Bert Williams

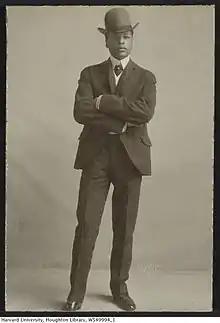
Bert Williams

In 1908, while starring in the successful Broadway production "Bandanna Land", Williams and Walker were asked to appear at a charity benefit by George M. Cohan. Walter C. Kelly, a prominent monologist, protested and encouraged the other acts to withdraw from the show rather than appear alongside Black performers; only two of the acts joined Kelly's boycott.